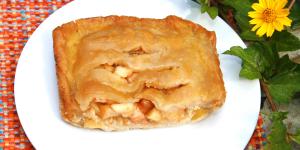
tarta de requeson y manzana